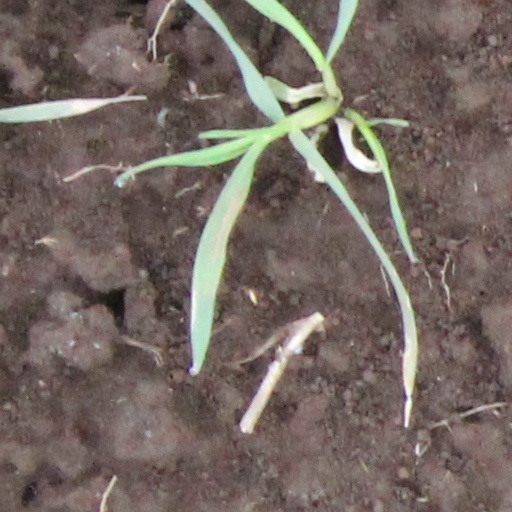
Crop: wheat